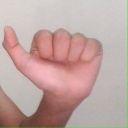
अक्षर: त